Einstein refrigerator

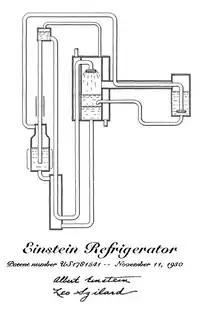
Einstein's and Szilárd's patent application

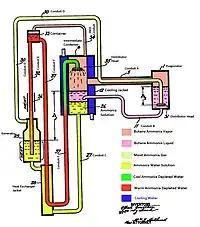
Annotated patent drawing

The Einstein–Szilard or Einstein refrigerator is an absorption refrigerator which has no moving parts, operates at constant pressure, and requires only a heat source to operate. It was jointly invented in 1926 by Albert Einstein and his former student Leó Szilárd, who patented it in the U.S. on November 11, 1930. The three working fluids in this design are water, ammonia, and butane. The Einstein refrigerator is a development of the original three-fluid patent by the Swedish inventors Baltzar von Platen and Carl Munters.